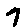
Label: 7